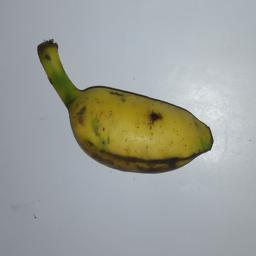
Banana variety: Champa Kola